Bogrács

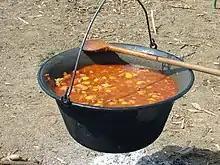
A bogrács with goulash.

The bogrács is an outside fire cooking pot made of metal. It is suspended from a chain over a campfire. Its distinctive shape and diagonal handle distinguish it from similar cookware. The bogrács was commonly used by the serfs. Its spread can be traced back to the nomadic equestrian cultures, with the cauldron. The ancestor to the bogrács was brought to the Carpathian Basin by the first Hungarians. There are many types of bogrács used, made with different sizes, materials and uses. The word 'bogrács' comes from the word 'bakraç' - an Ottoman-Turkish word meaning 'copper bucket'. It is also considered a dish of Carpathian cuisine.